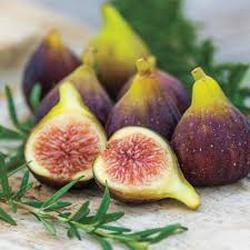
Label: Fig